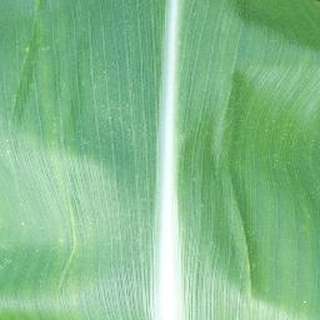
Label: healthy_corn